The Prince & Me

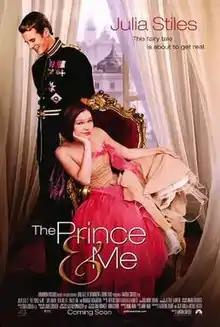
Theatrical release poster

The Prince & Me is a 2004 American romantic comedy film directed by Martha Coolidge, and starring Julia Stiles, Luke Mably and Ben Miller, with Miranda Richardson, James Fox and Alberta Watson. The film focuses on Paige Morgan, a pre-med college student in Wisconsin, who is pursued by a Danish prince posing as an ordinary college student. The film had 3 direct-to-video sequels created under different writers and a new director, with Kam Heskin replacing Julia Stiles in the role of Paige Morgan: "" (2006), "" (2008), and "" (2010).